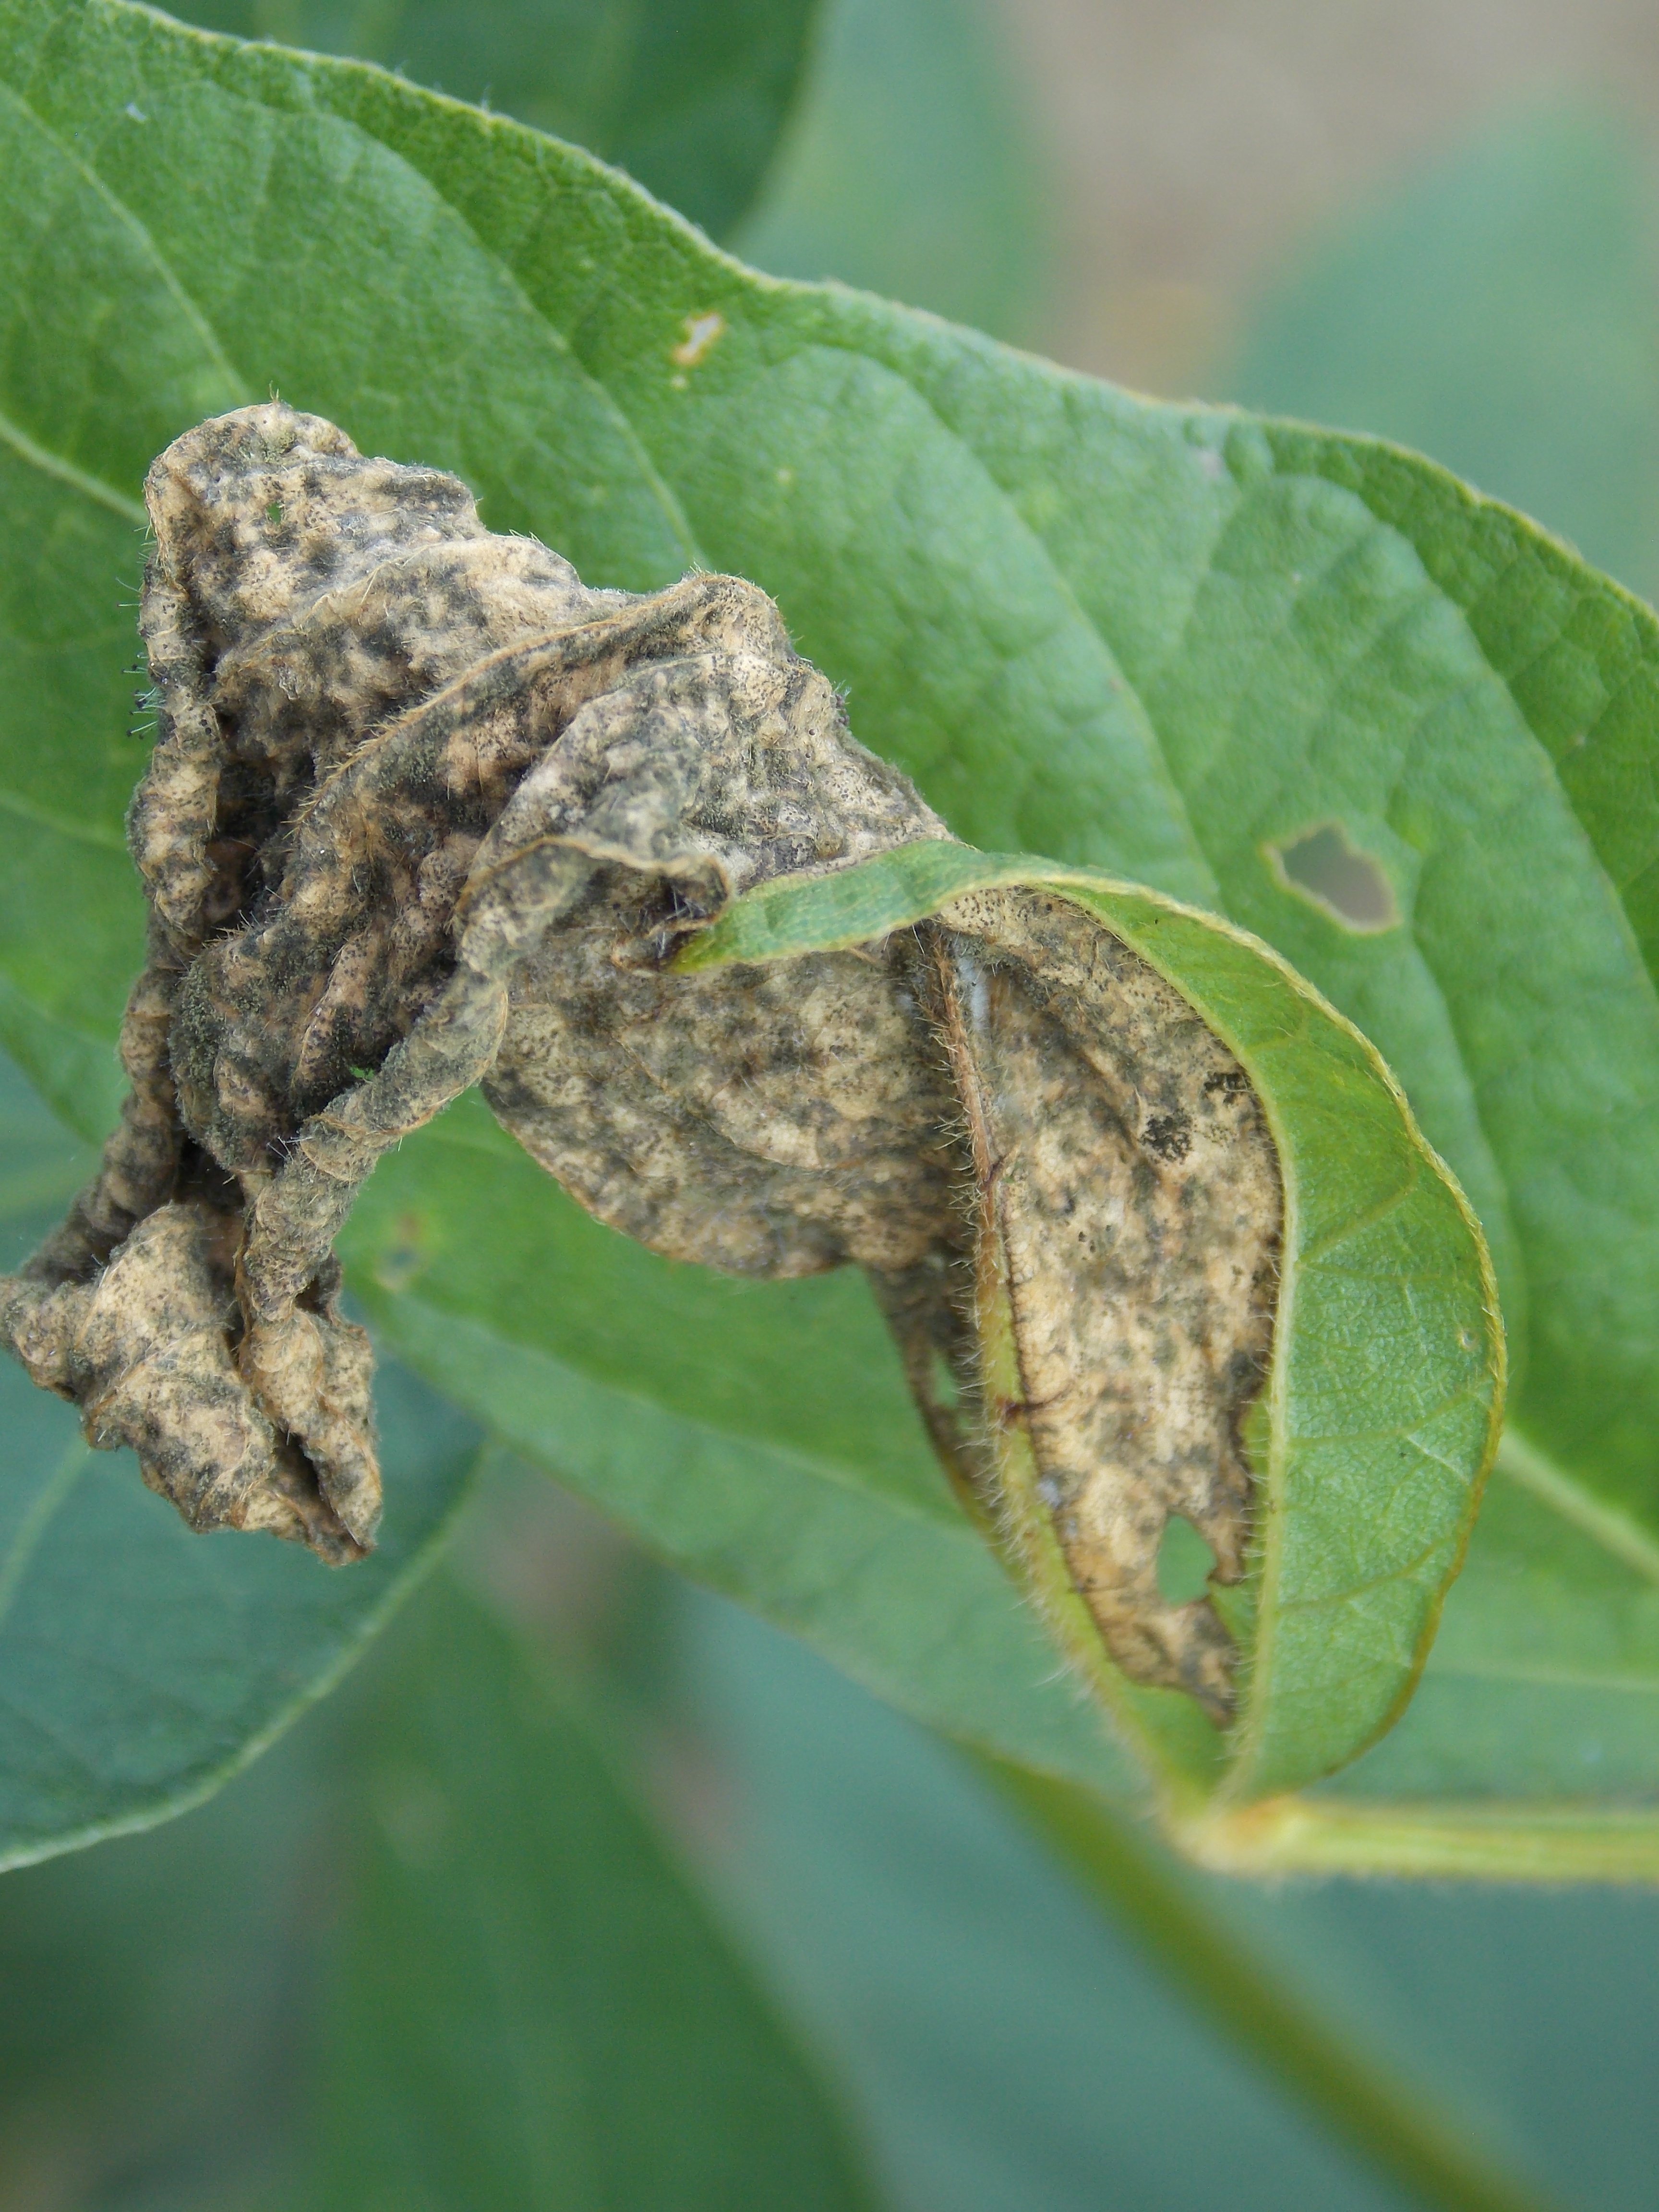
Label: Disease